Mendenitsa

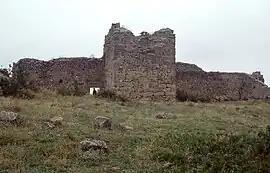
The ruins of the medieval castle of Mendenitsa

Mendenitsa, in the Middle Ages known as Mountonitsa (Μουντονίτσα) and Bodonitsa, Boudonitsa, or Vodonitsa (Βοδονίτσα), is a village in Phthiotis, Greece. Along with the nearby village of Karavidia, it forms a community in the municipal unit of Molos.